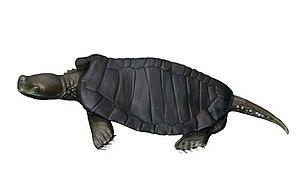
Les Kayentachelyidae constituent une famille éteinte de tortues. Elles ont vécu en Arizona au cours du Jurassique inférieur, il y a environ entre 199 et 183 Ma.
La Formation de Kayenta est une formation géologique, située près du Glen canyon dans le sud de l'Utah aux États-Unis qui s'est formée entre il y a 199,6 et 175,6 Ma, au cours du Jurassique inférieur.
Kayentachelys est un genre éteint de tortues.